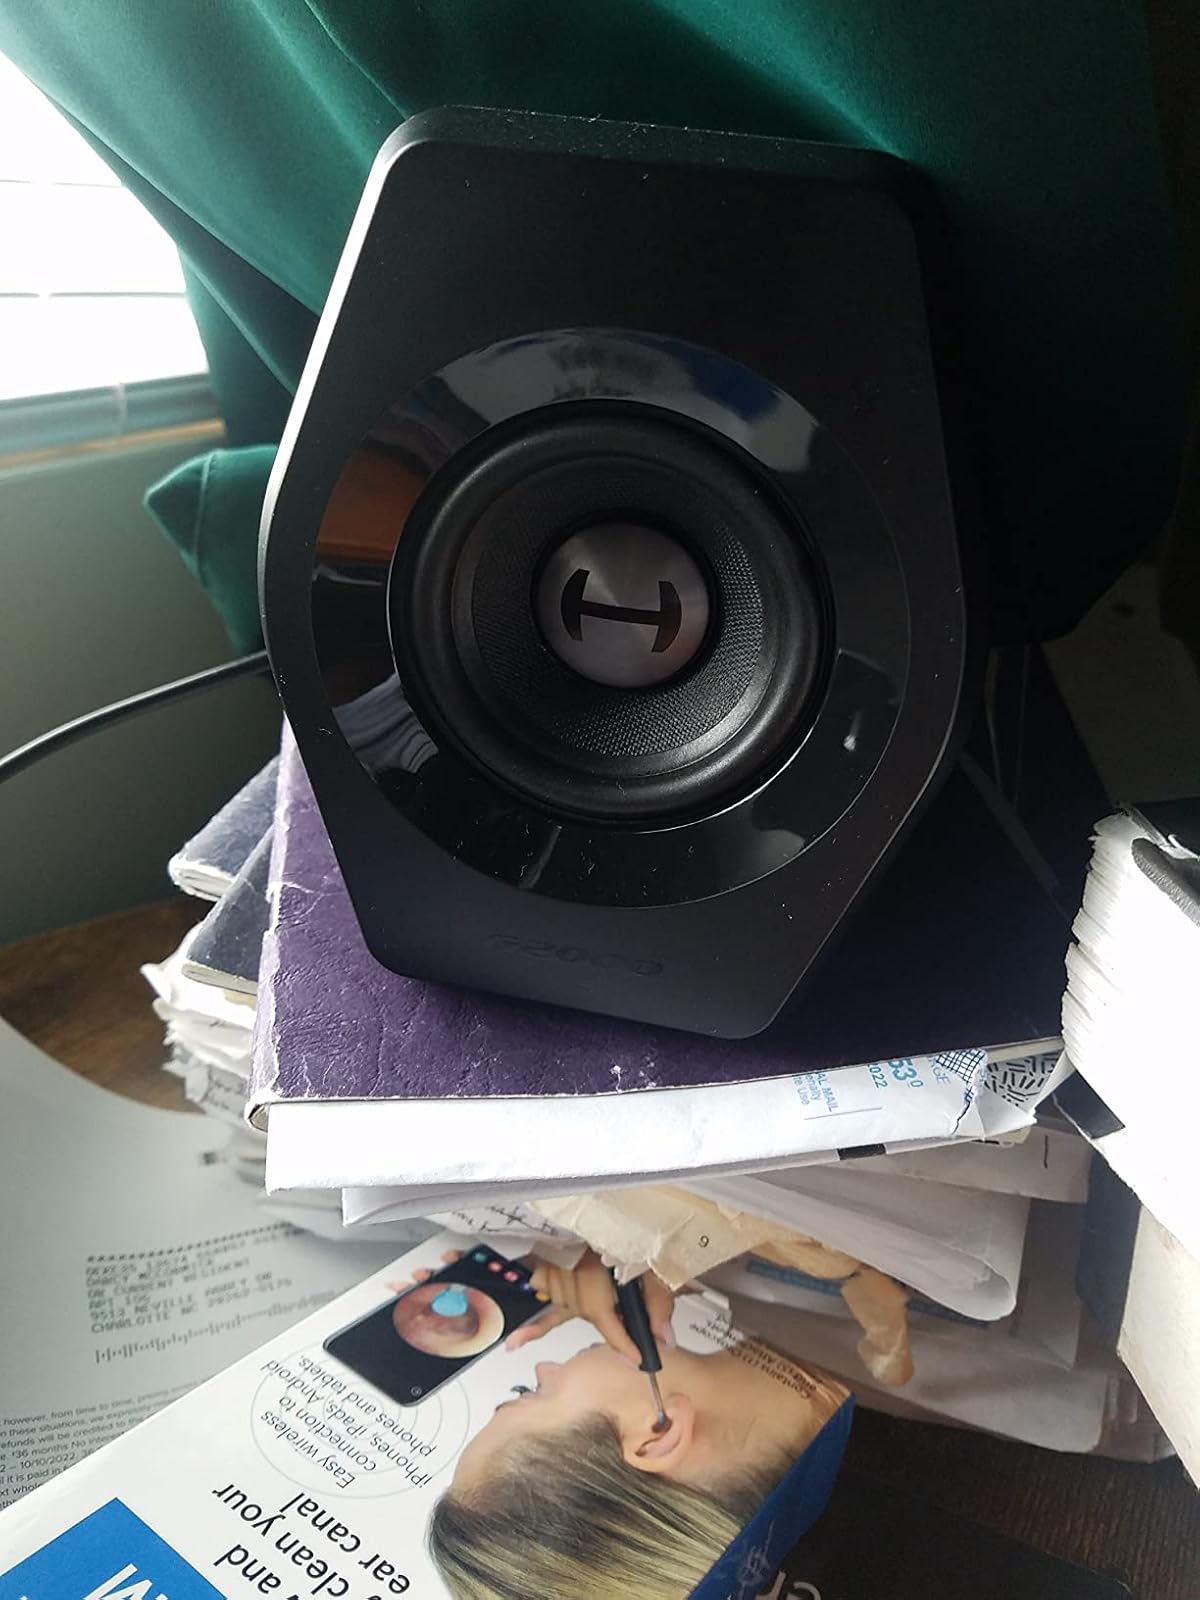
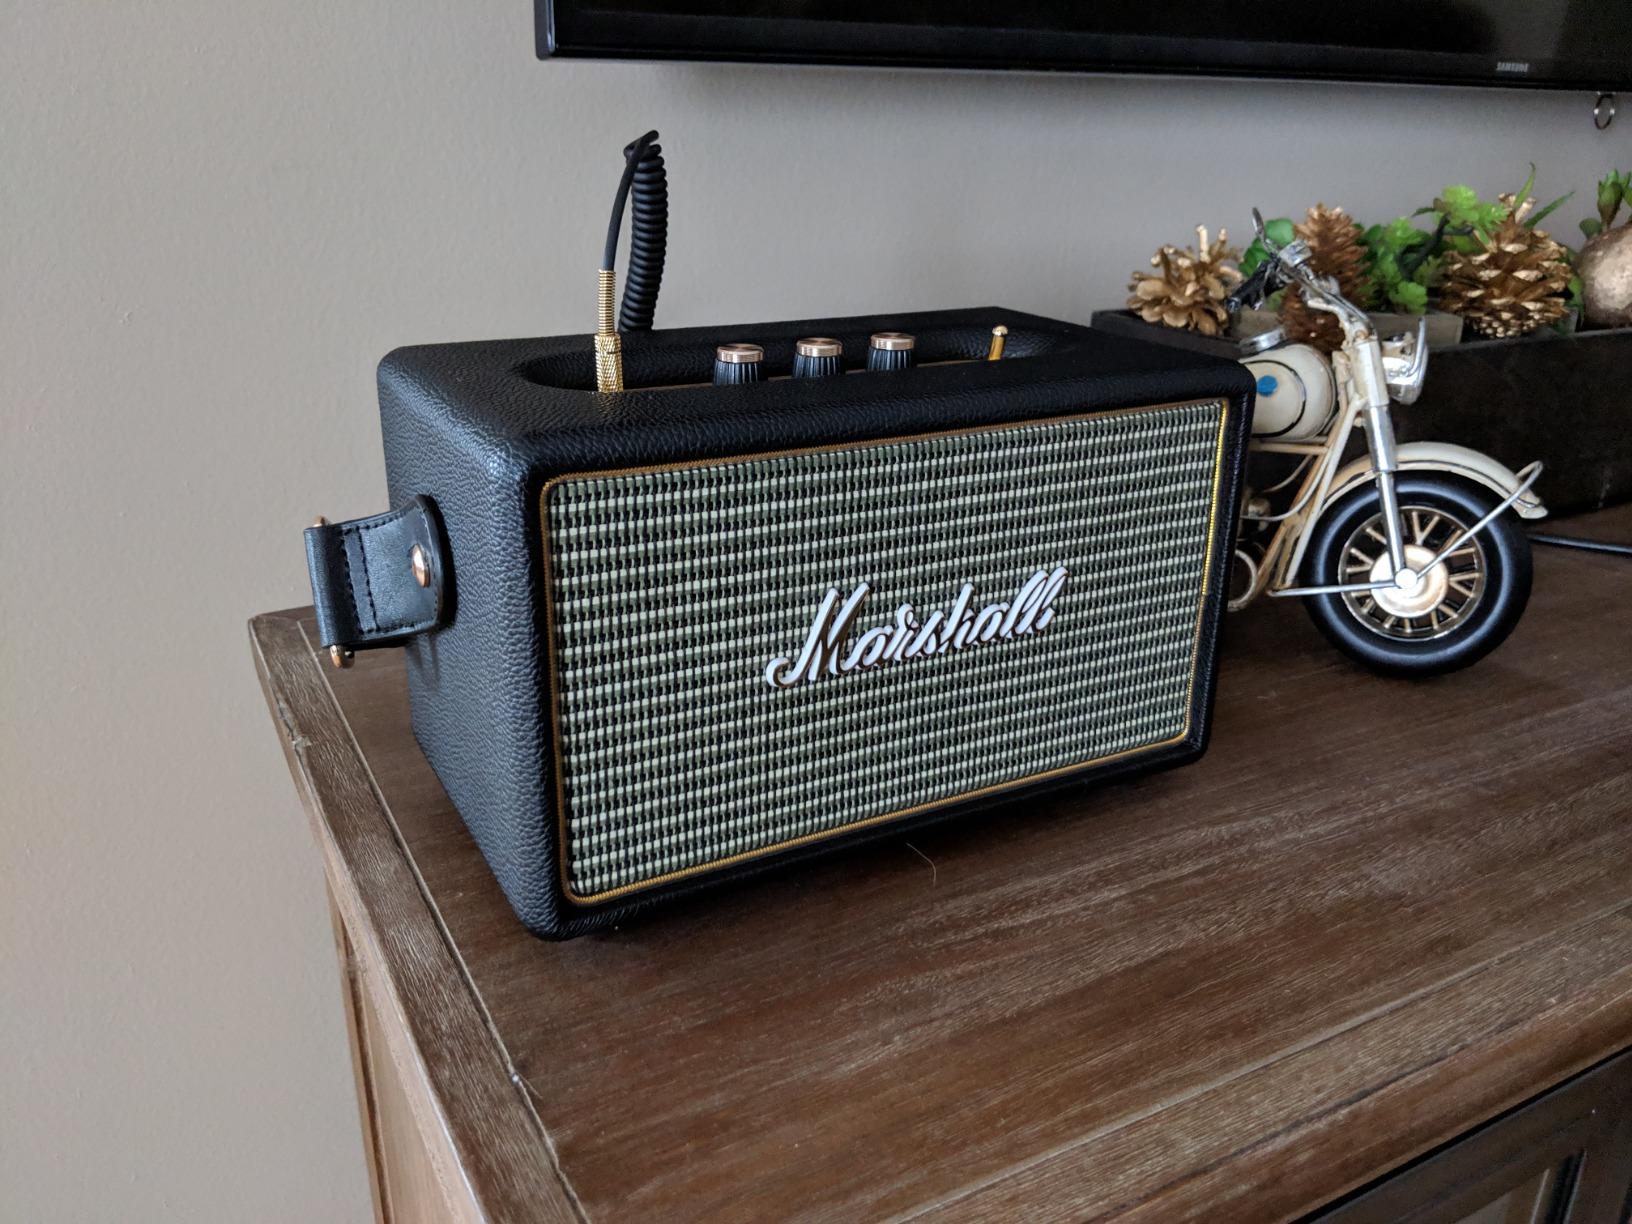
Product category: speaker
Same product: no